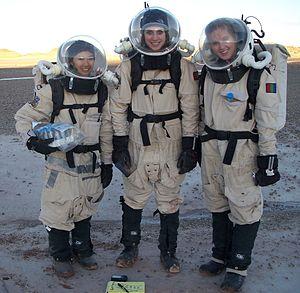
Mars Desert Research Station est un laboratoire de recherche simulant ce qui pourrait être une base habitée sur la planète Mars. Elle est située en Utah, à proximité du village de Hanksville.